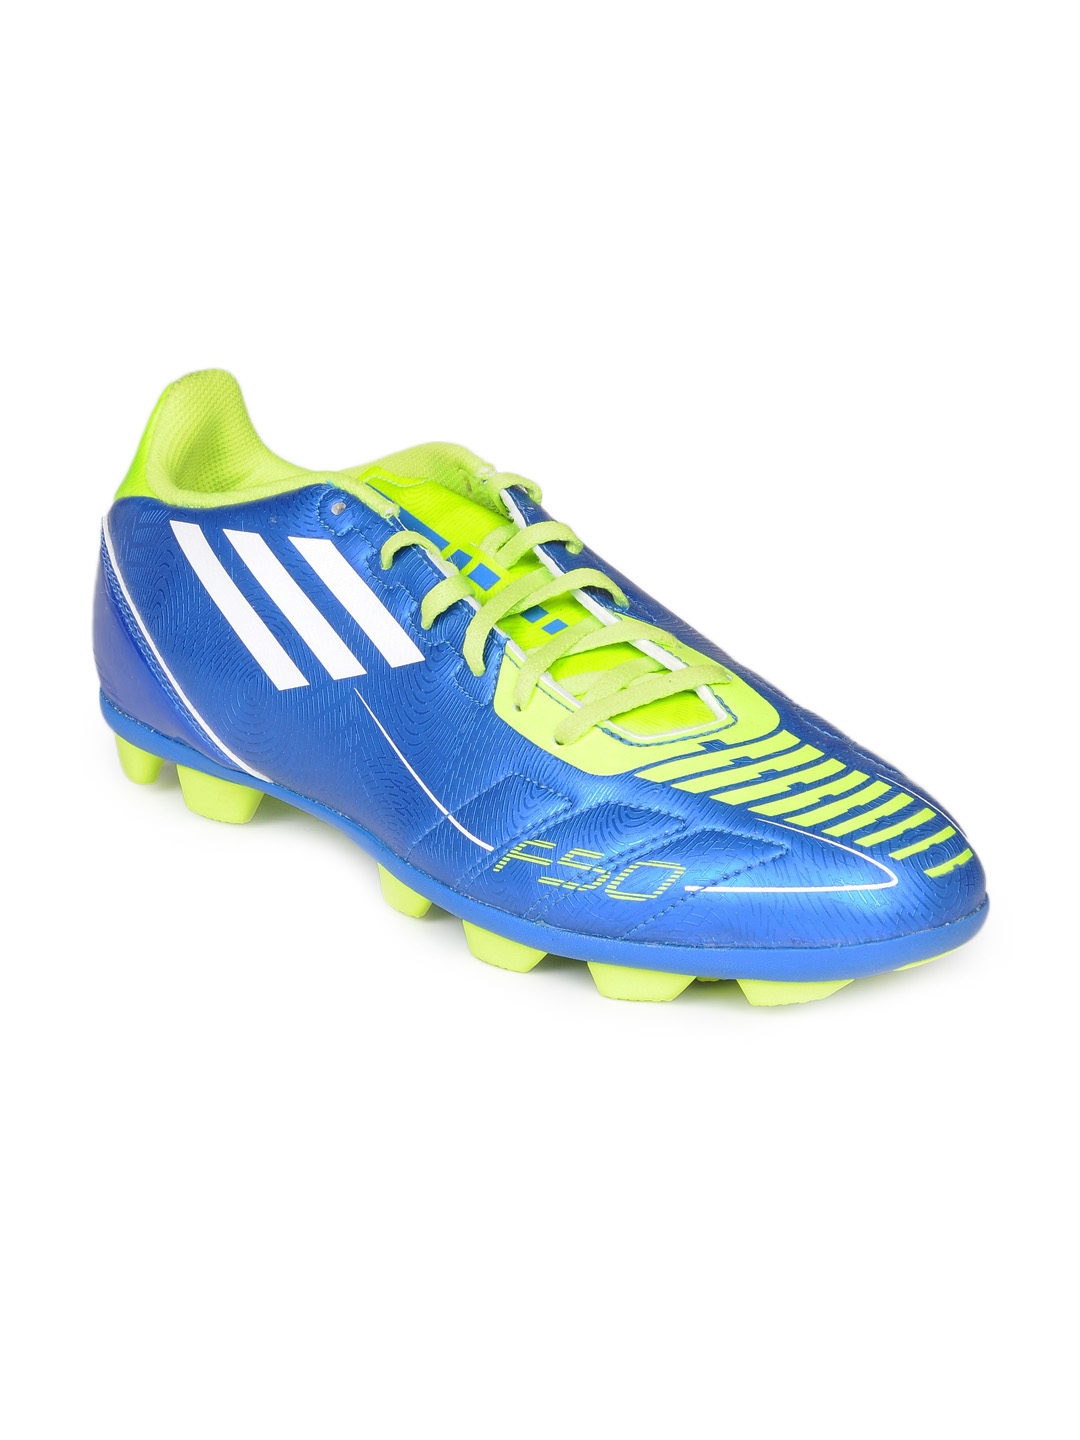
ADIDAS Men Blue Sports Shoes
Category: Footwear / Shoes / Sports Shoes
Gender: Men
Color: Blue
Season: Summer 2012
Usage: Casual